Danica Patrick

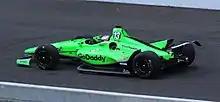
Patrick during the 2018 Indianapolis 500

The 2010 season saw Patrick return to drive with the newly renamed Andretti Autosport in the IndyCar Series, as well as a limited schedule with JR Motorsports in the NASCAR Nationwide Series (now Xfinity Series). As in the previous year, her season began poorly as she could only muster a 15th-place finish at the inaugural São Paulo Indy 300 after spinning in inclement weather. Nevertheless, at the season's second round, the delayed Honda Grand Prix of St. Petersburg, she made her first appearance in the top in seventh. At the Indianapolis 500, she qualified a career low 23rd; in the race, Patrick struggled with her car en route to finishing sixth. The Firestone 550 at Texas Motor Speedway one week later was her best performance of the season, which saw her lead one lap and finish in second. At the Indy Grand Prix of Sonoma, she set a new series record for the most consecutive races running at the finish with her 29th event passing without her failing to finish. She ended her season by equaling her best result of the season in the final IndyCar race at Homestead-Miami Speedway which enabled her to finish tenth in the drivers' standings with 367 points.